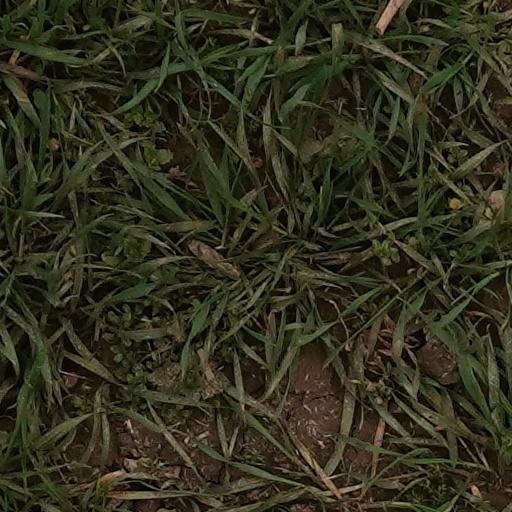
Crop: wheat